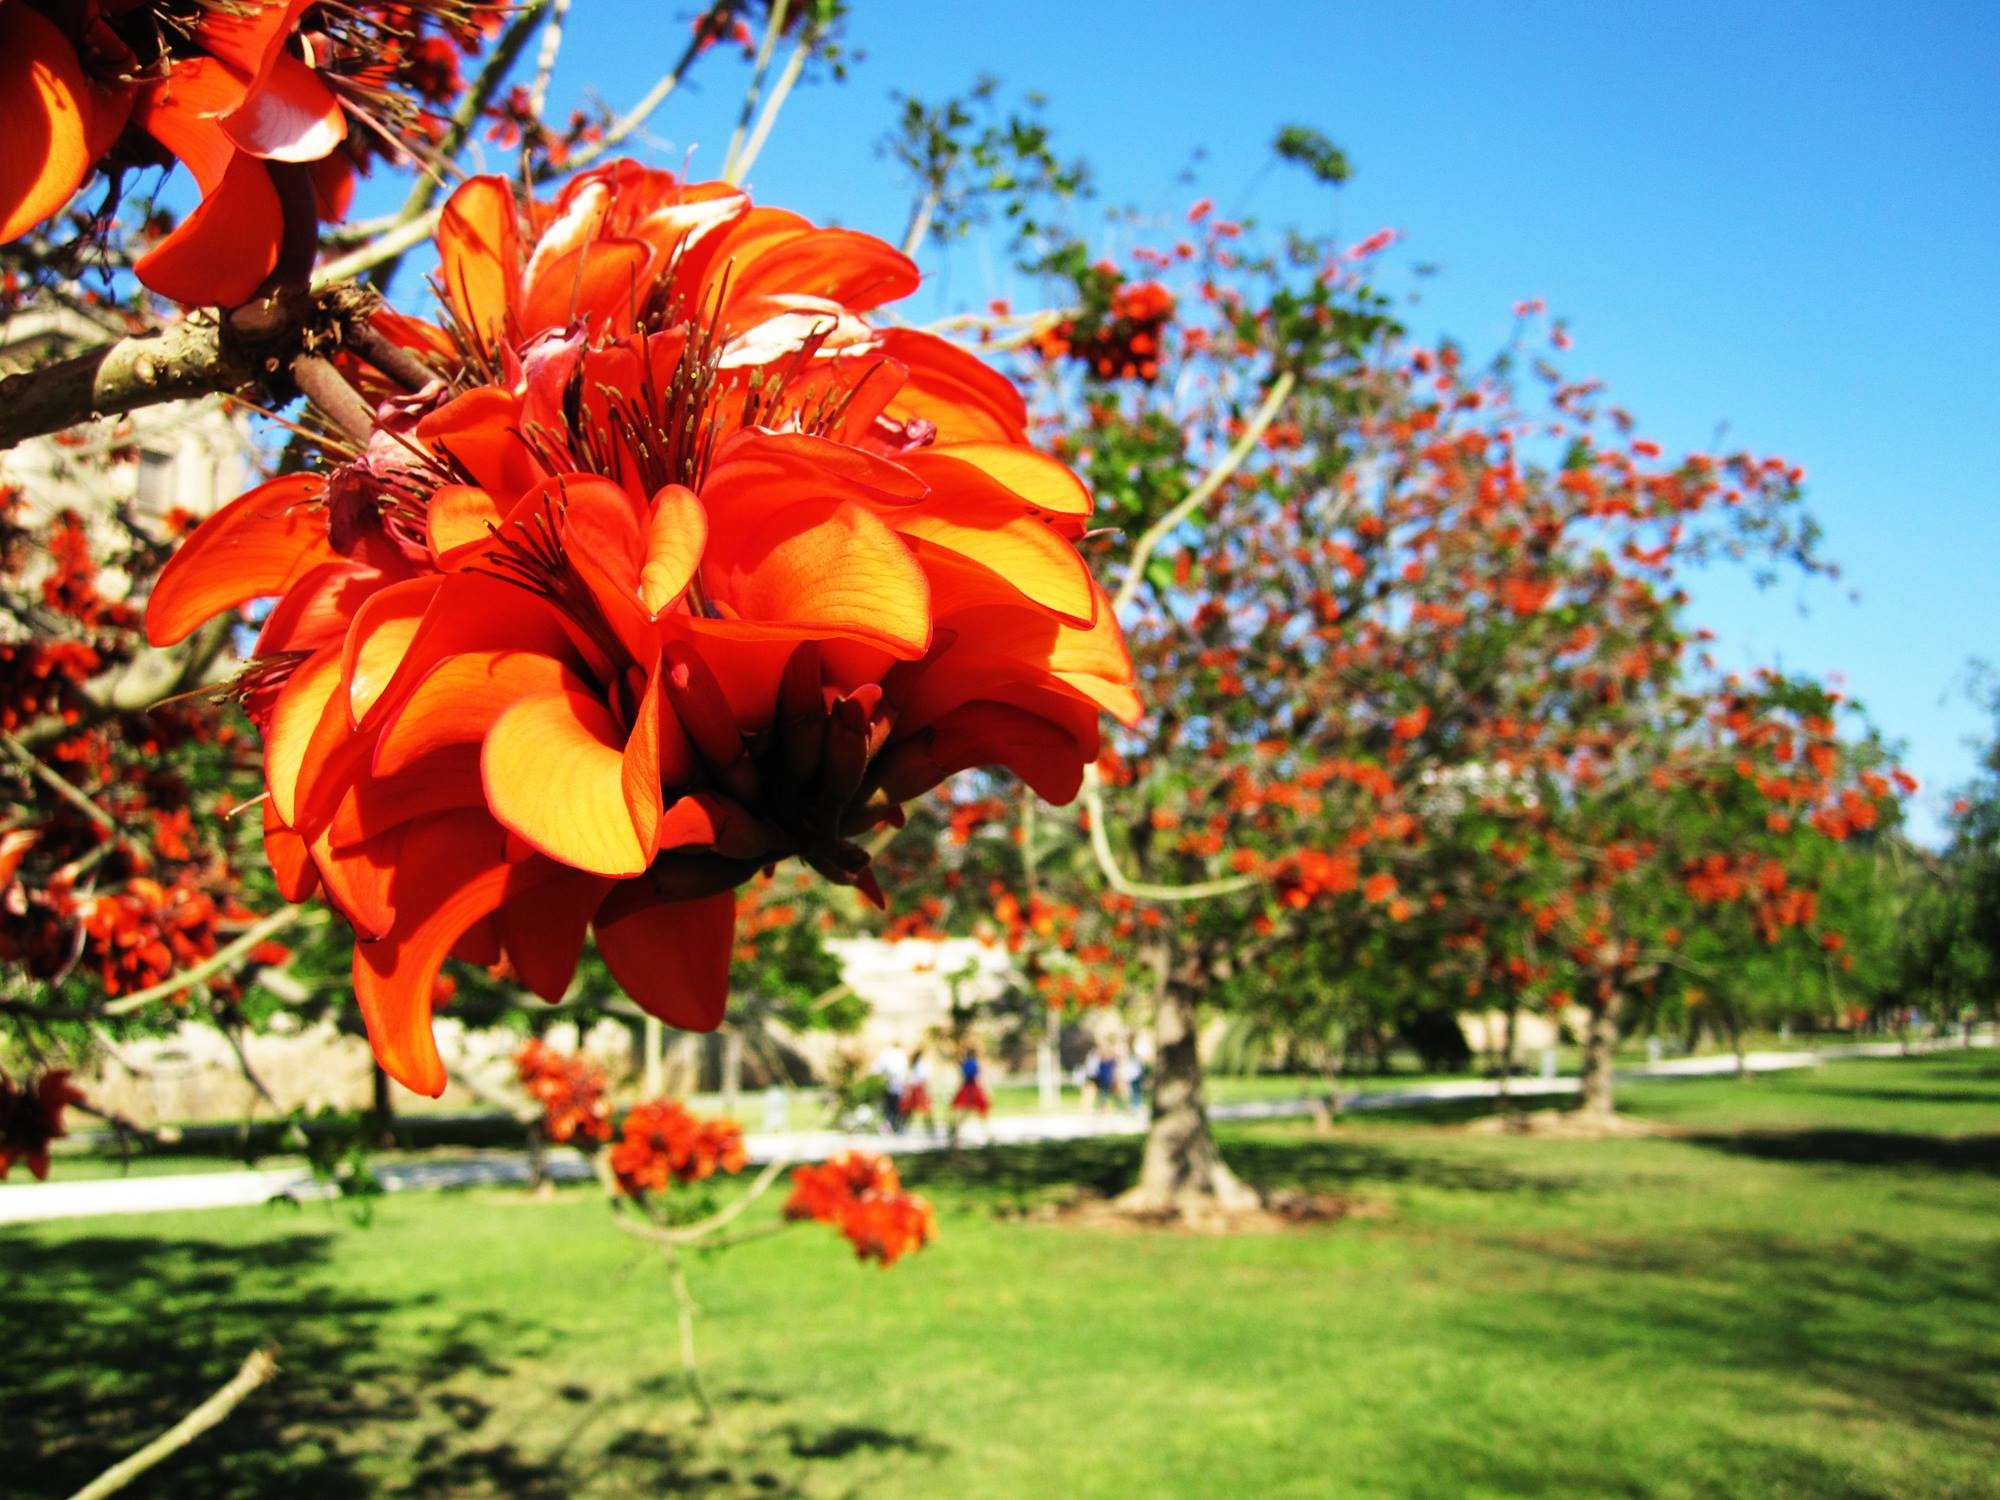
tree, blossom, plant, leaf, flower, orange, red, autumn, botany, flora, season, flowers, spain, shrub, gardens, valence, flowering plant, turia, land plant